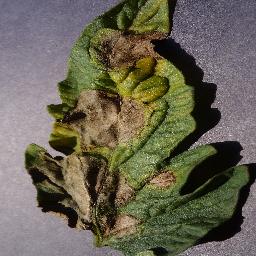
Label: Tomato___Late_blight